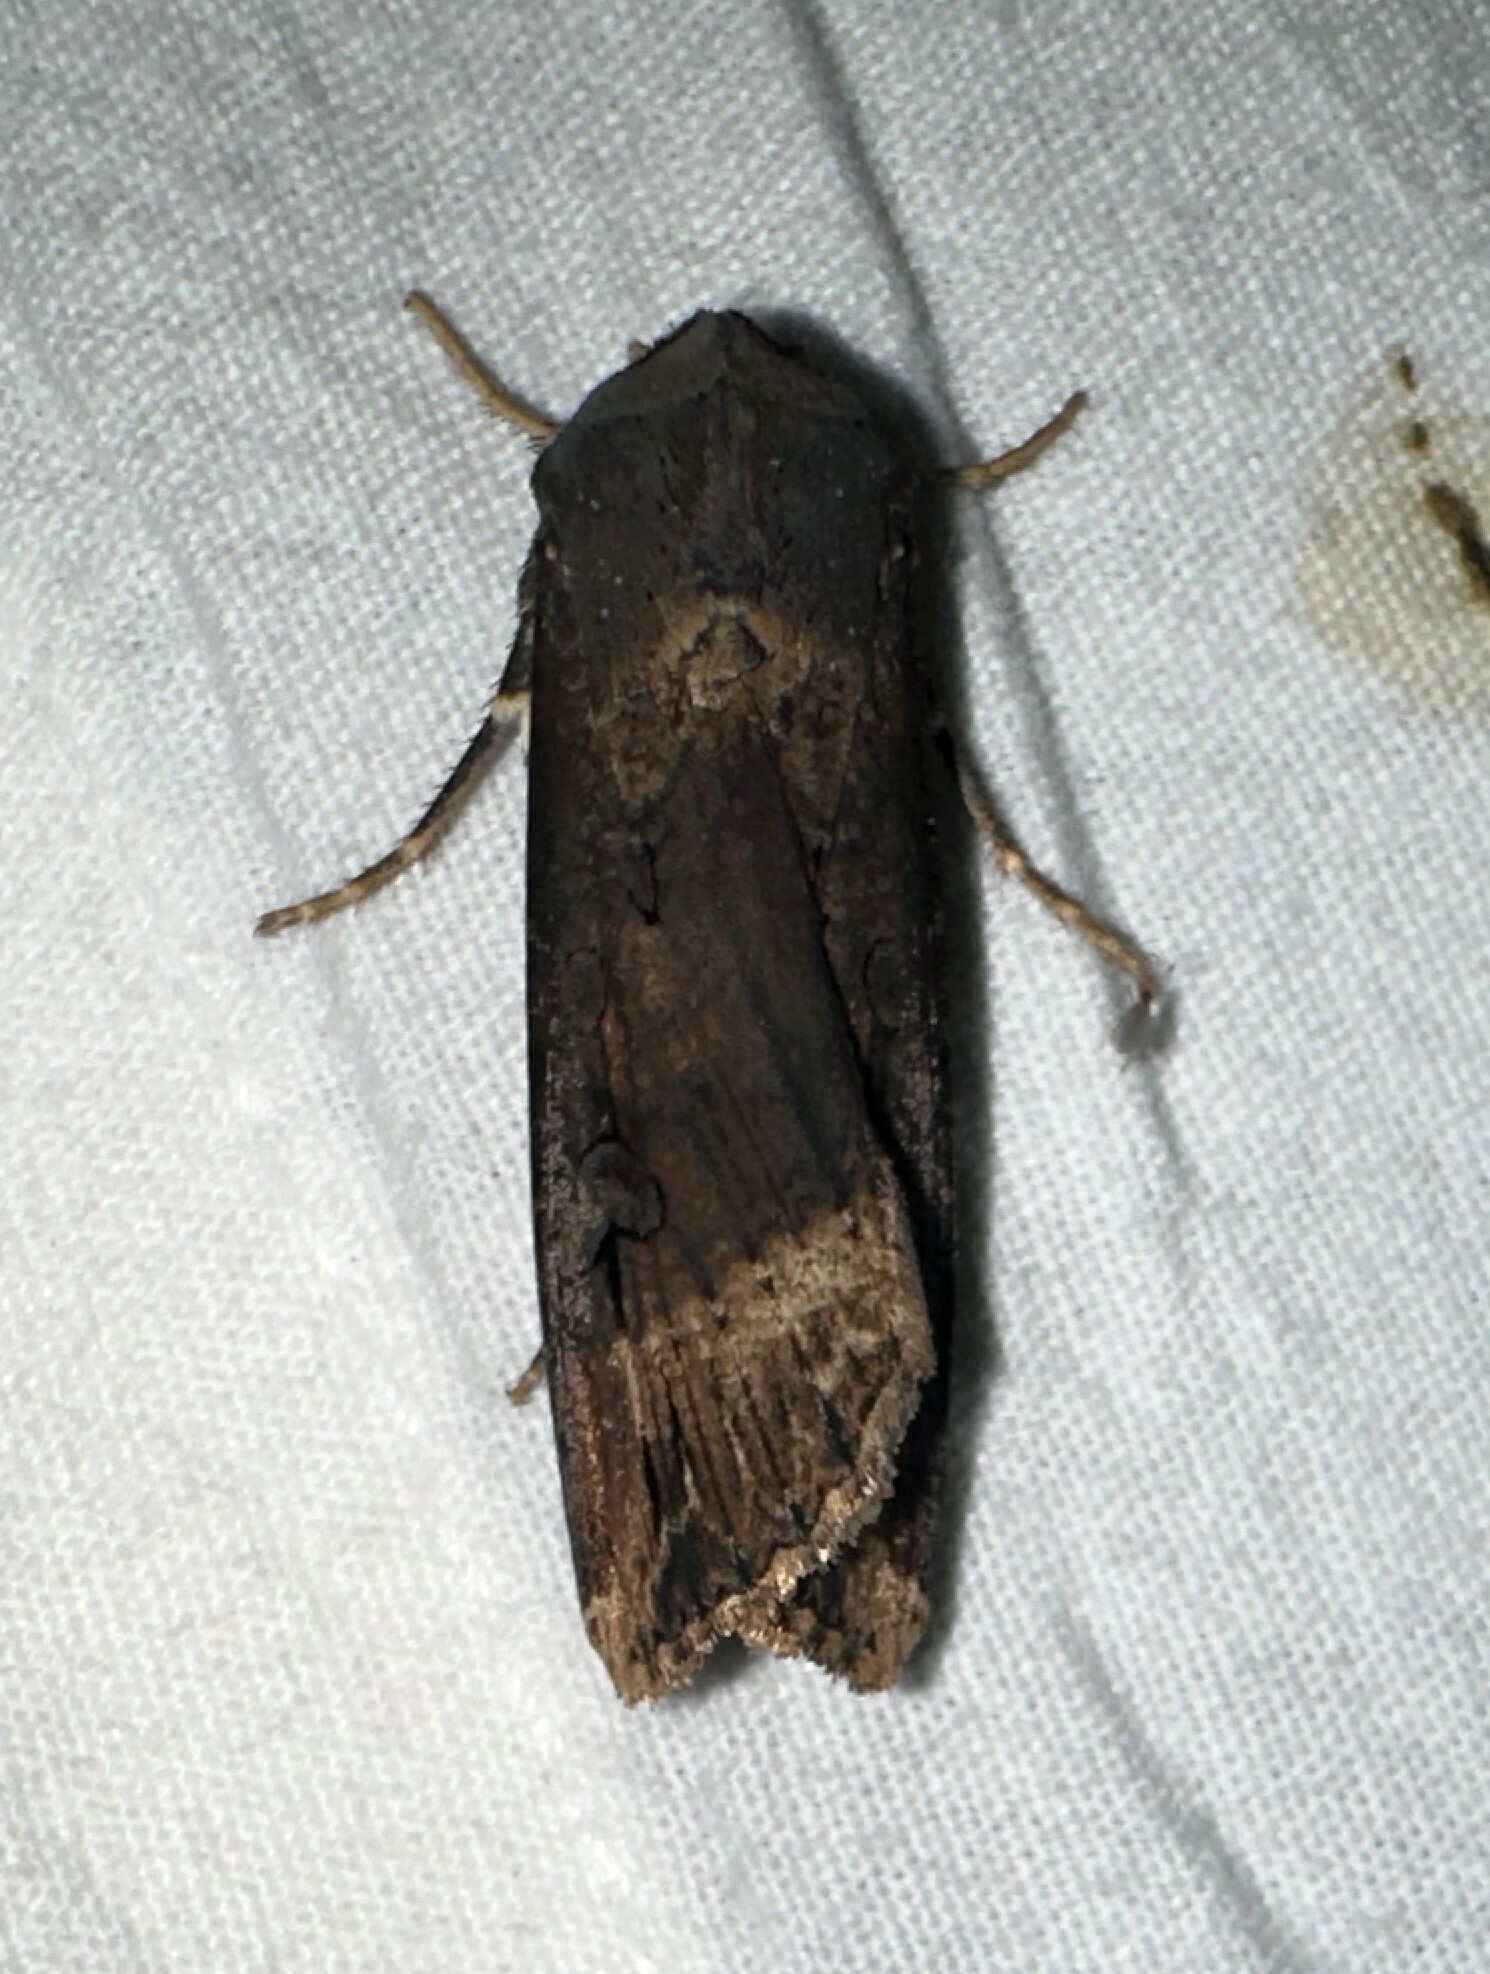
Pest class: cutworms